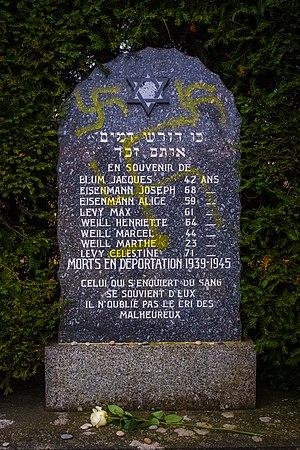
Le mémorial des victimes de la Shoah profané dans le cimetière juif de Quatzenheim le 19 février 2019.
Le cimetière juif de Quatzenheim construit en 1793, est situé au bout de la rue Principale, à gauche de la route en direction de Wiwersheim au coin de la rue de Dossenheim à Quatzenheim, une commune française du département du Bas-Rhin dans la région Grand Est.